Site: brandenburg
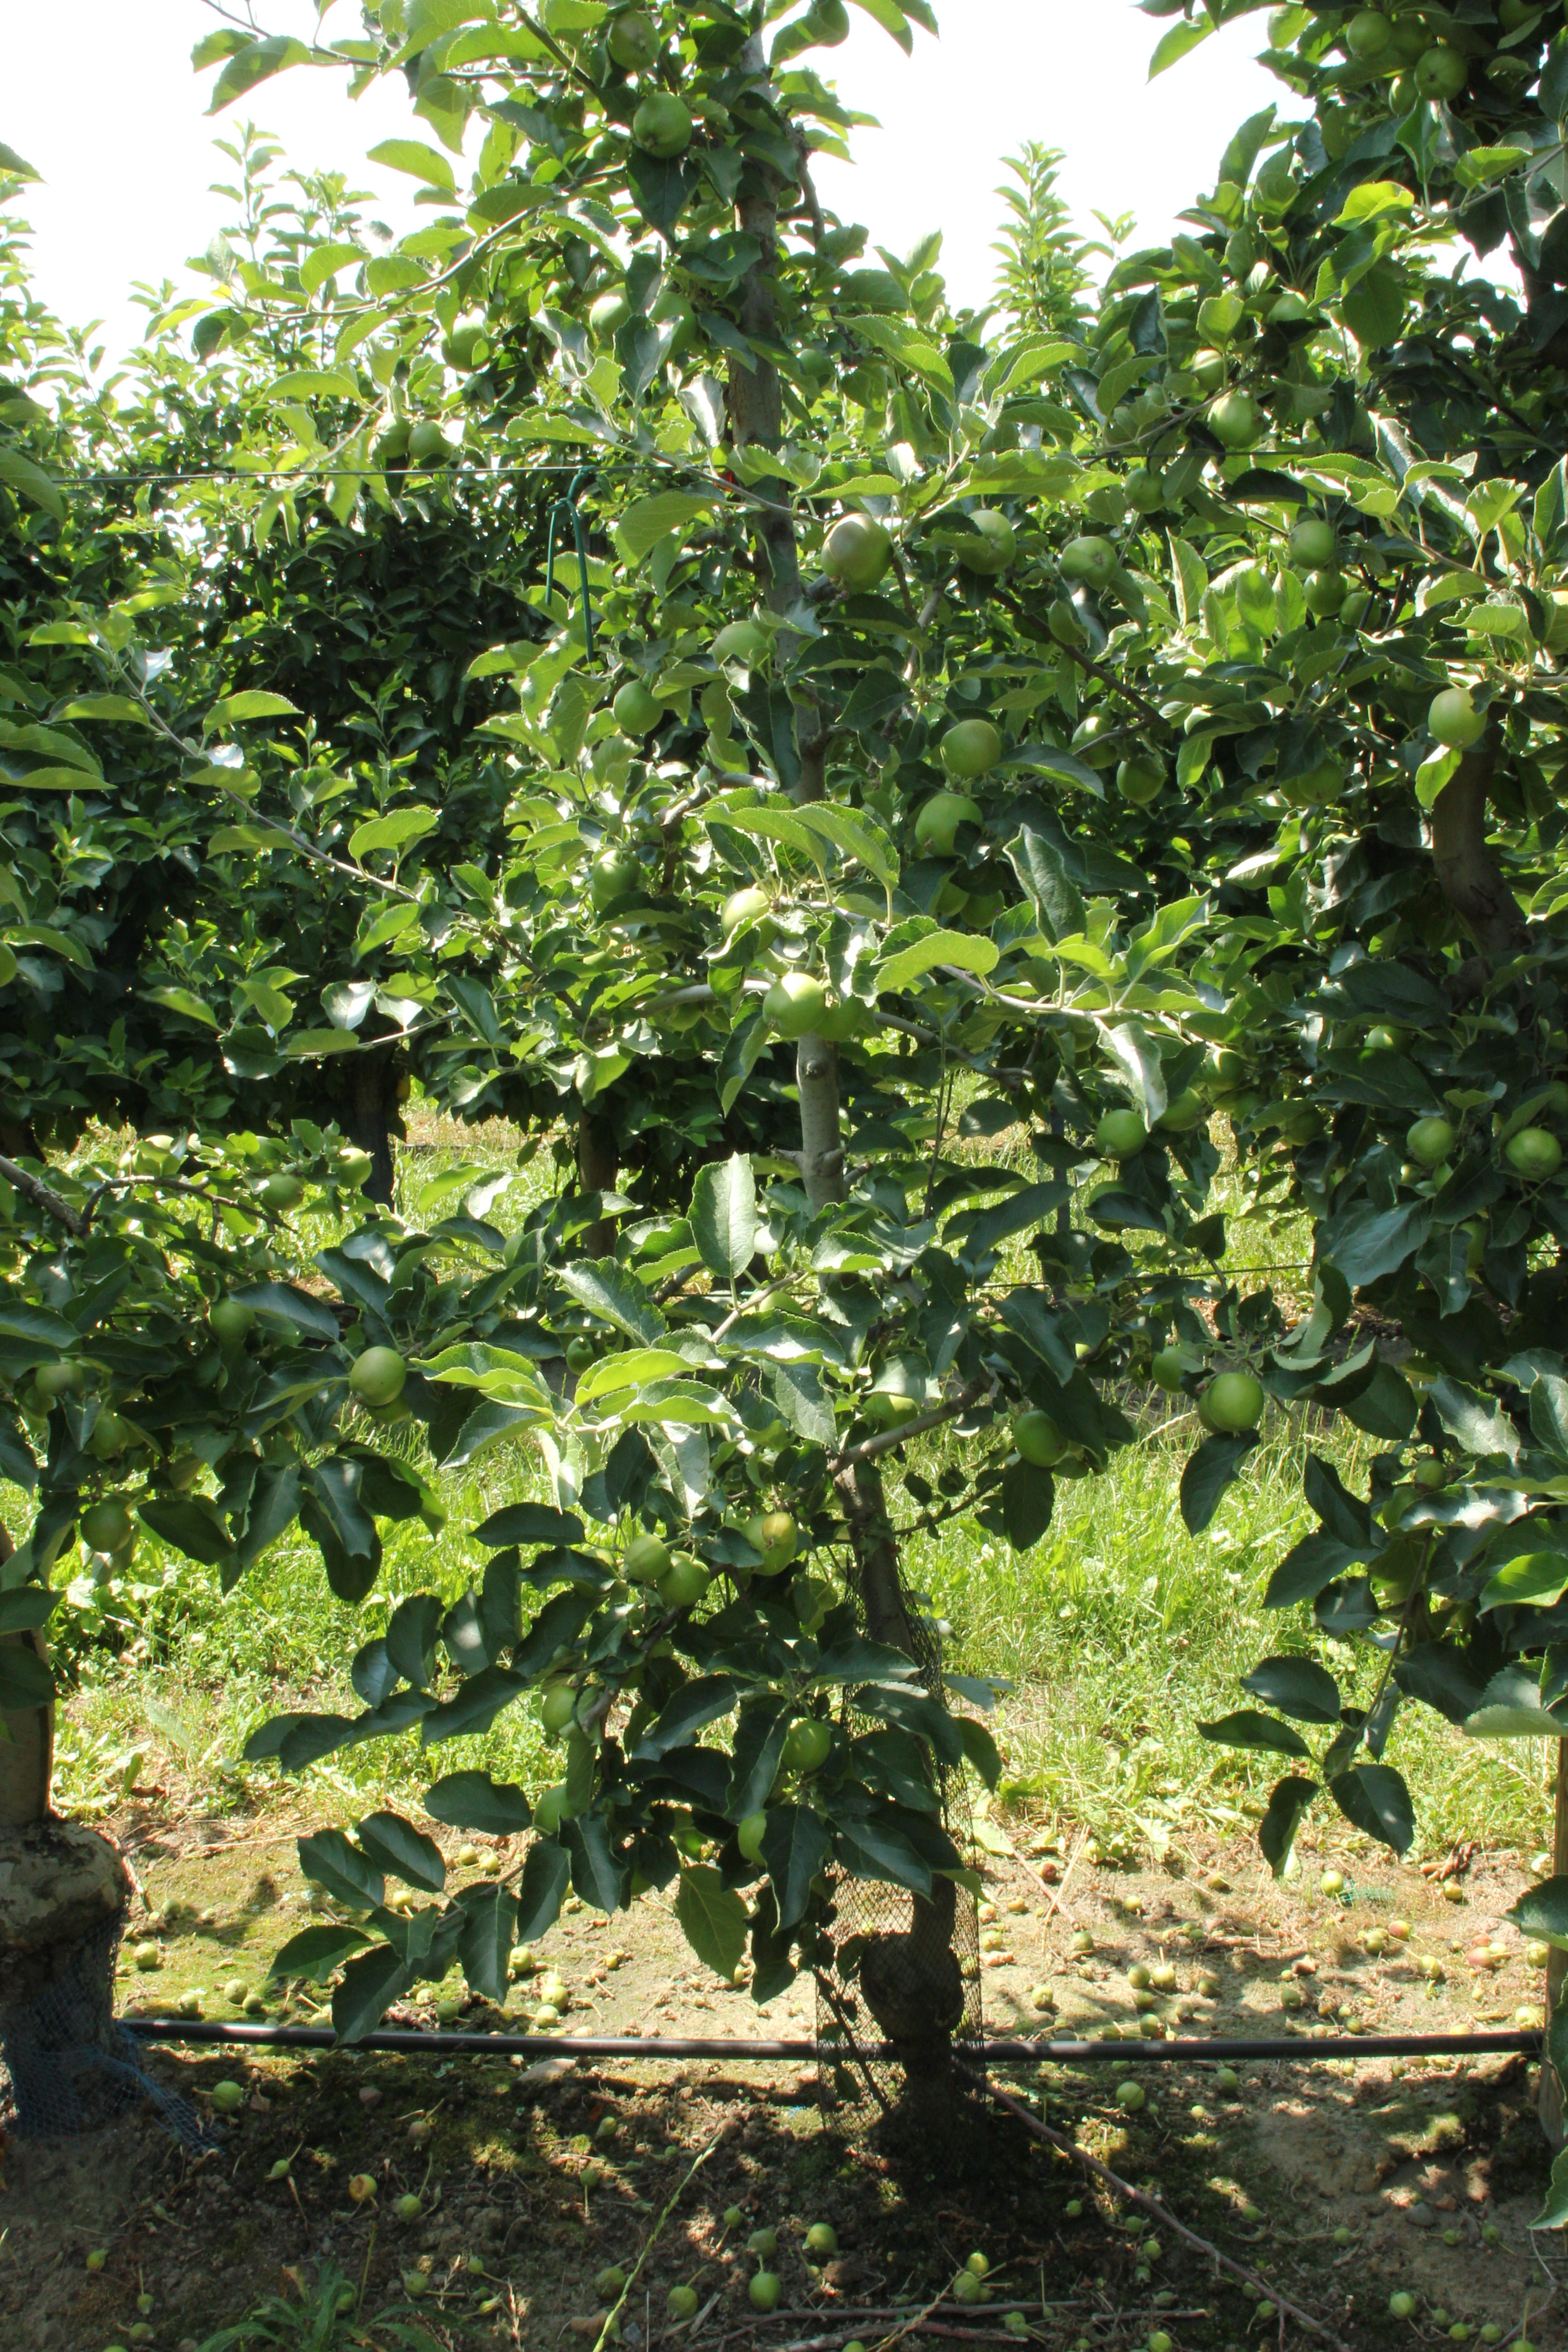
Growth stage (BBCH 74): Development of fruit